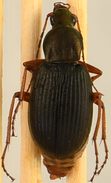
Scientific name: Chlaenius aestivus
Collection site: Smithsonian Conservation Biology Institute NEON (SCBI), plot SCBI_008